Ali McMordie

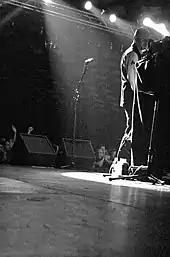
McMordie performing on stage.

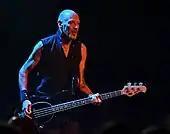
Ali McMordie at KK Steel Mill, Wolverhampton, 2019

After Stiff Little Fingers disbanded in 1983, McMordie joined a group of Reading musicians in the newly formed dance-punk band, Friction Groove. They secured a deal with Warner label, Atlantic, and went on to record an album - "The Black Box" - in Berlin and Brussels, from which the first single ("Time Bomb") charted very briefly.